Kimono

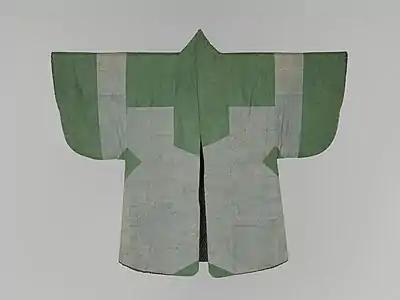
Patchwork for tea ceremony, ; the areas likely to have been damaged are made in another colour. Paper and silk.

Kimono fabrics are often decorated, sometimes by hand, before construction. Customarily, kimono with woven patterns are considered more informal, though for , the reverse is true, with featuring dyed patterns being less formal than with woven patterns. Though kimono fabrics with woven patterns are typically not especially heavy and can be lightweight, fabrics with woven patterns are often very heavy, with many formal being made from thickly-woven brocade. Traditionally, woven kimonos are paired with that are decorated with dyed patterns, and vice versa. However, for all but the most formal kimono, this is more of a general suggestion than a strict rule. Formal kimonos are typically decorated with dyed patterns, commonly found along the hemline. These patterns may feature embroidery in parts, couched gold and silver thread, and/or gold and silver foil. The layout of motifs can denote a kimono's age, with patterns that mirror along the vertical back seam being typical for kimono made before the 1930s.